Trickster

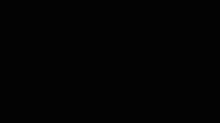
Loki cuts the hair of the goddess Sif.

Frequently the trickster figure exhibits gender and form variability. In Norse mythology the mischief-maker is Loki, who is also a shapeshifter. Loki also exhibits sex variability, in one case even becoming pregnant. According to "The Song of Hyndla" in The Poetic Edda, Loki becomes a mare who later gives birth to Odin's eight-legged horse Sleipnir.